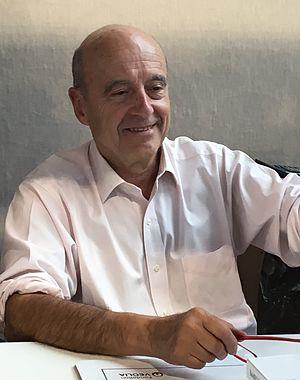
Alain Juppé, né le 15 août 1945 à Mont-de-Marsan, est un haut fonctionnaire et homme d’État français, Premier ministre du 17 mai 1995 au 2 juin 1997.